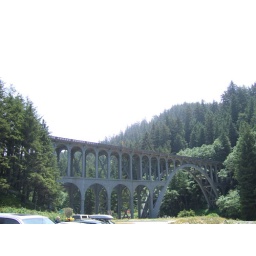
A really nice bridge near the Haceta Head Lighthouse on the Oregon coast